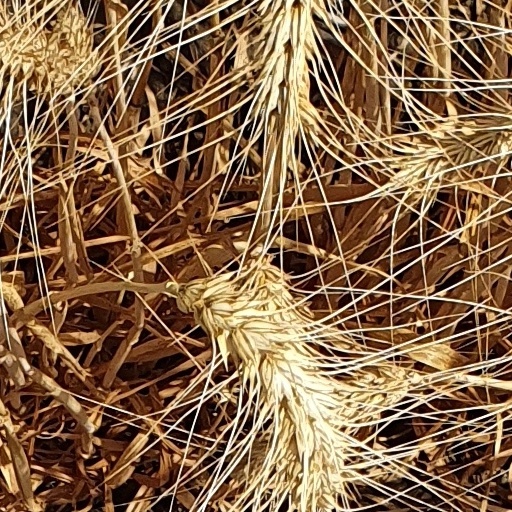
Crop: wheat